Furna railway station

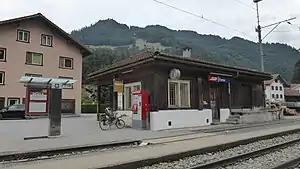
The station in 2018

Furna railway station is a railway station in the municipality of Jenaz, in the Swiss canton of Grisons. It takes its name from the nearby municipality of Furna. It is an intermediate stop on the Rhaetian Railway Landquart–Davos Platz line.